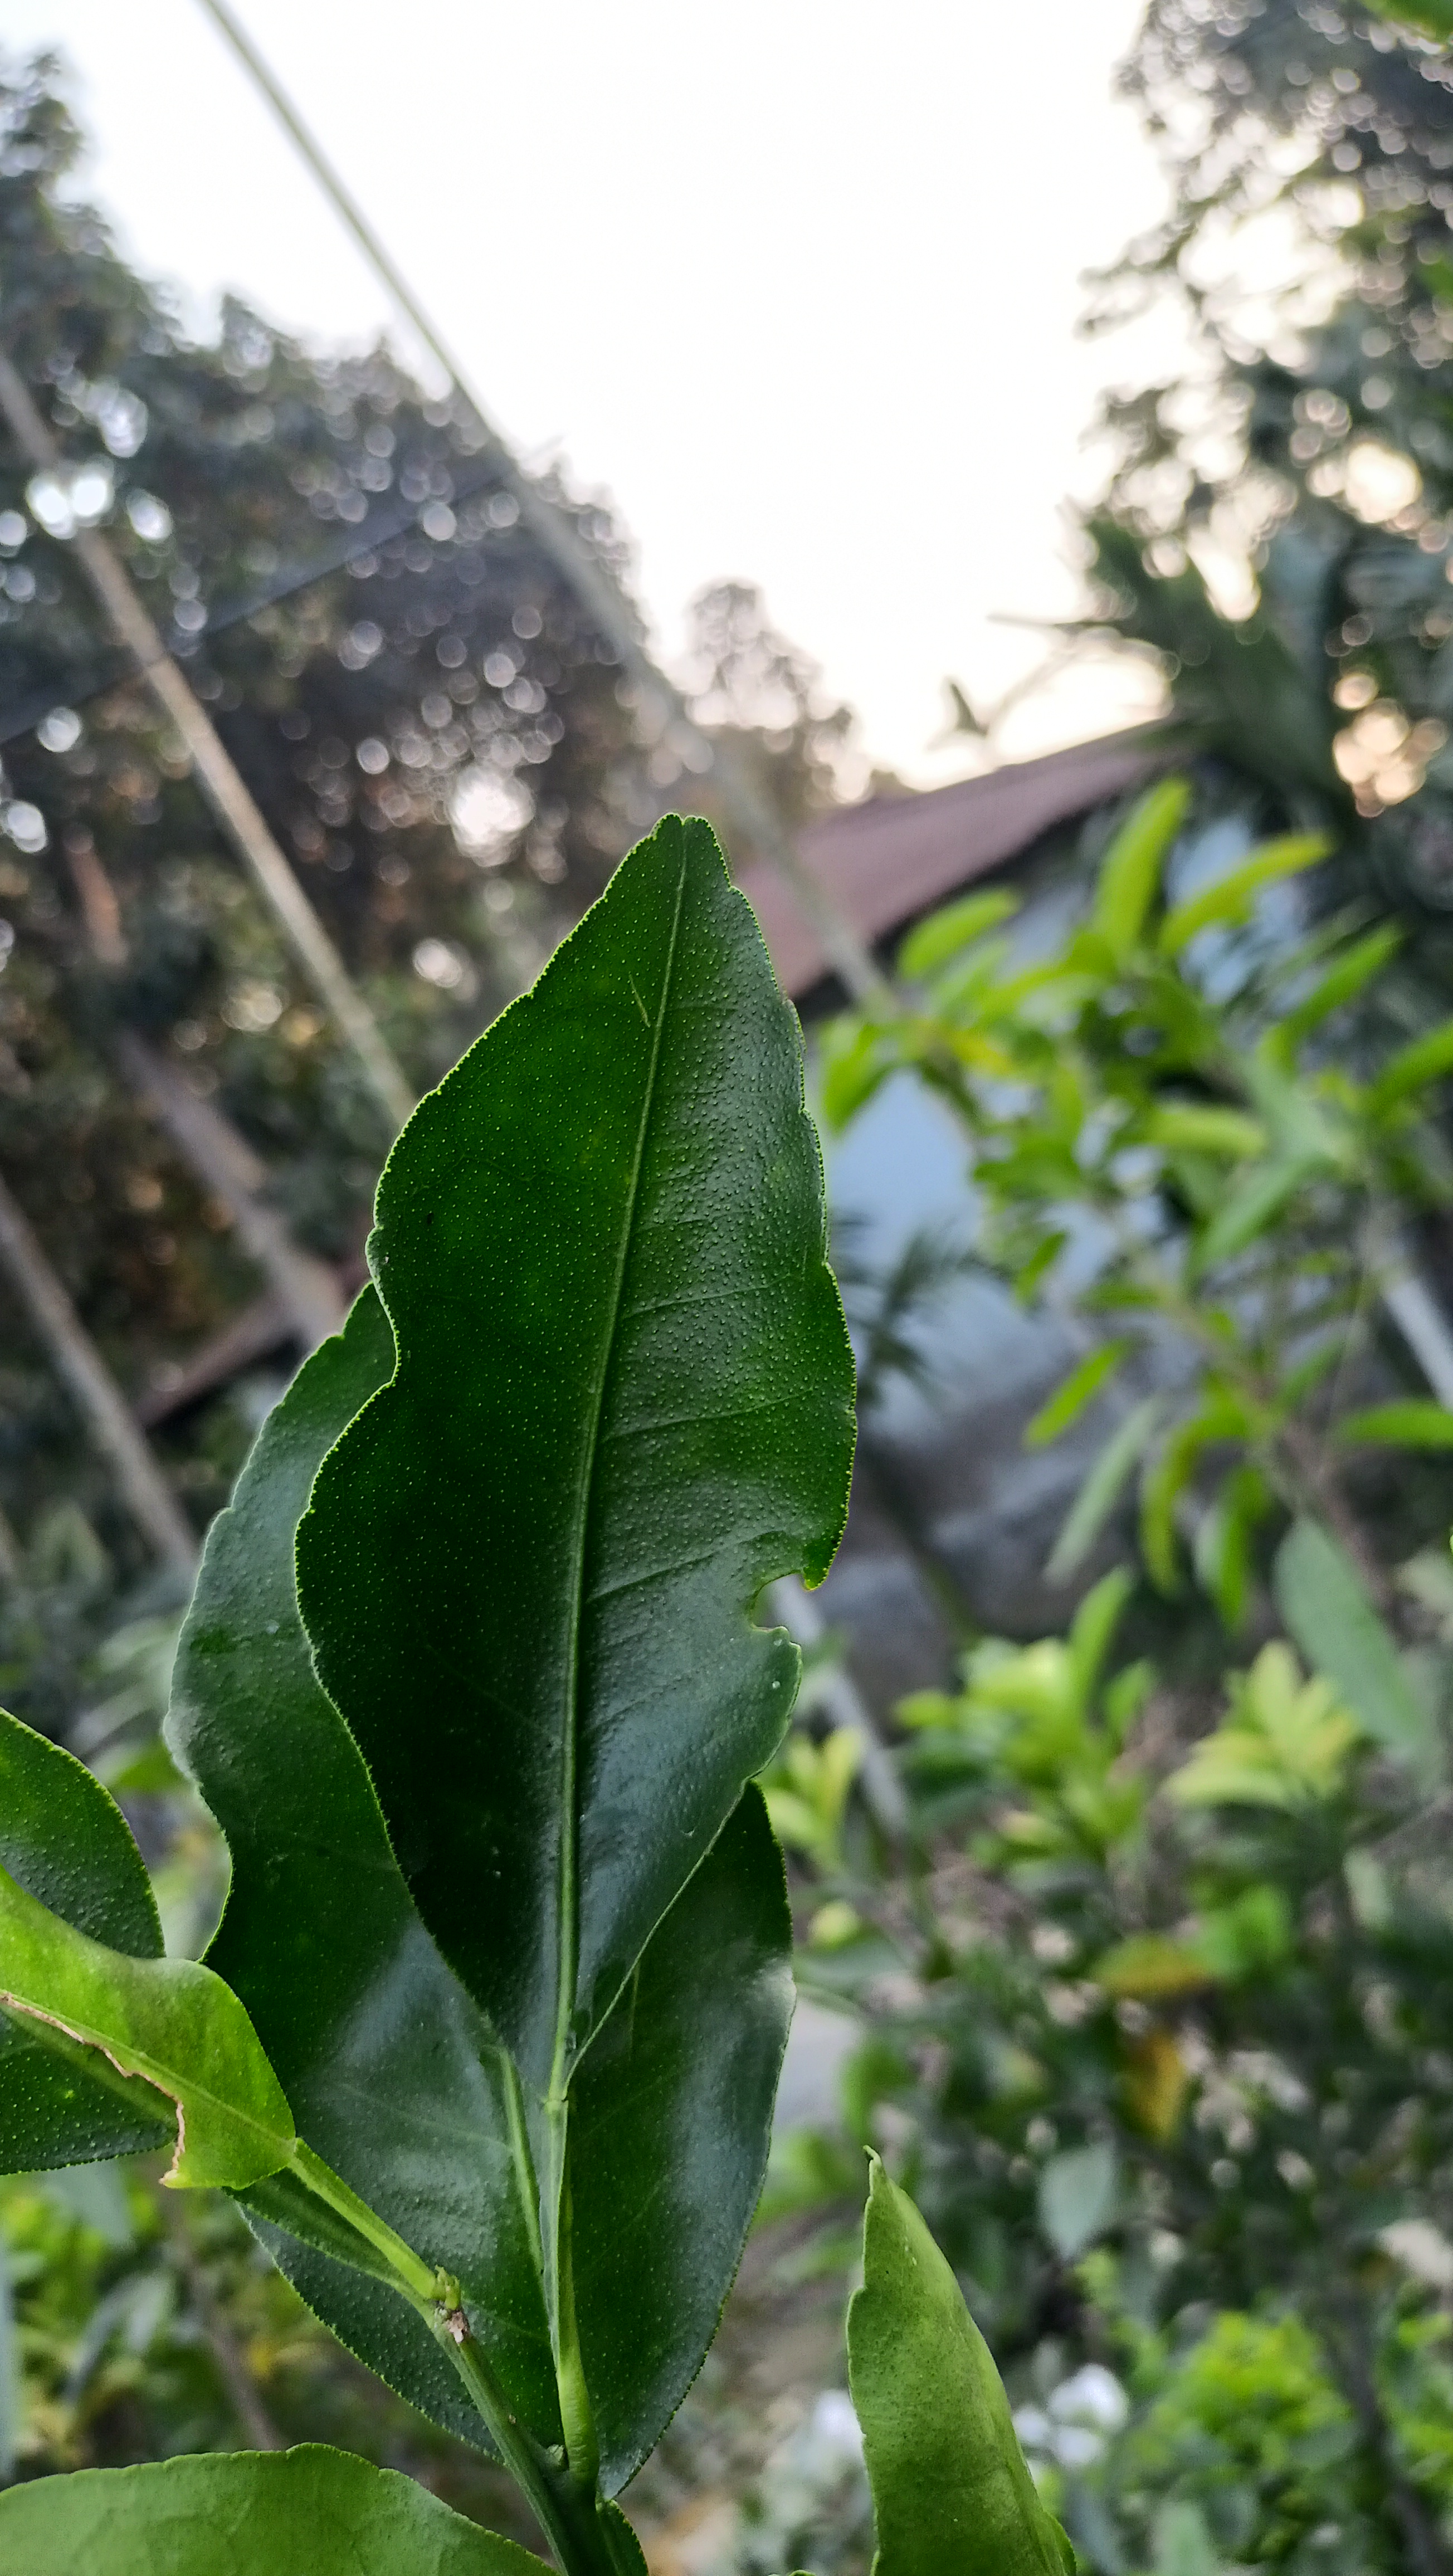
Mandarin leaf variety: Darjeling